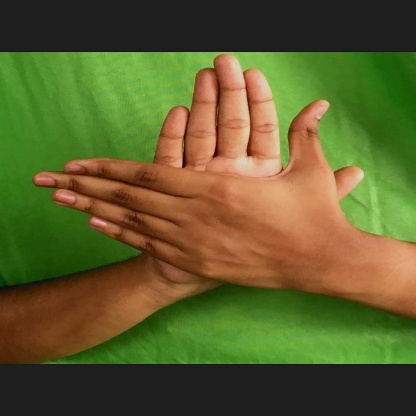
Mudra: Chakra